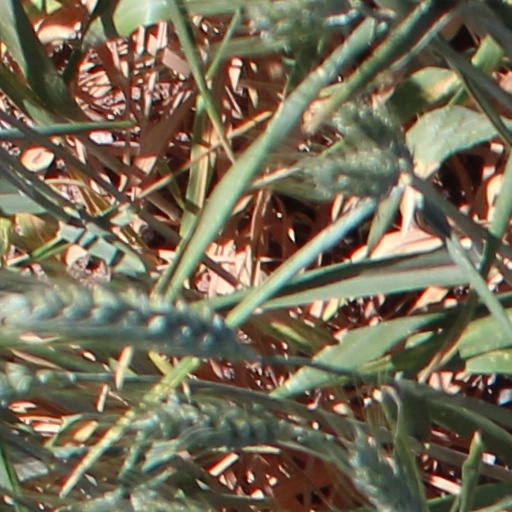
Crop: wheat